Charles Mason

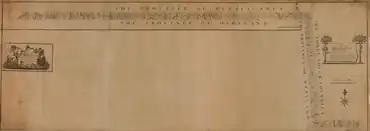
"A Plan of the West Line or Parallel of Latitude" by Charles Mason, 1768

From November 1763 to 1768, Mason and Jeremiah Dixon established the boundary line between the American provinces of Pennsylvania and Maryland. Colonial surveyors had been unable to establish the boundary accurately due to their poor training and inadequate scientific instruments. Mason and Dixon, accompanied by a large party of assistants, established three important boundaries: (1) the south boundary line of Pennsylvania separating it from Maryland and Virginia; (2) the west boundary of the three lower counties of Pennsylvania (now Delaware) separating it from Maryland; and (3) the south boundary of the three lower counties. The pair also conducted a number of experiments for the Royal Society such as measuring a degree of latitude. Mason's journal provides the most complete record of the survey and its progress. The journal includes his astronomical observations and personal notes about the American frontier environment and his experiences in colonial America.